Kimarite

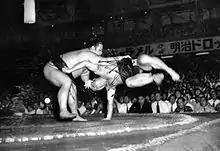
Azumafuji (left) defeats Tochinishiki by "uwatenage"

is executed when the attacker extends their arm over the opponent's arm/back to grab the opponent's "mawashi" while pulling them forwards to the ground.